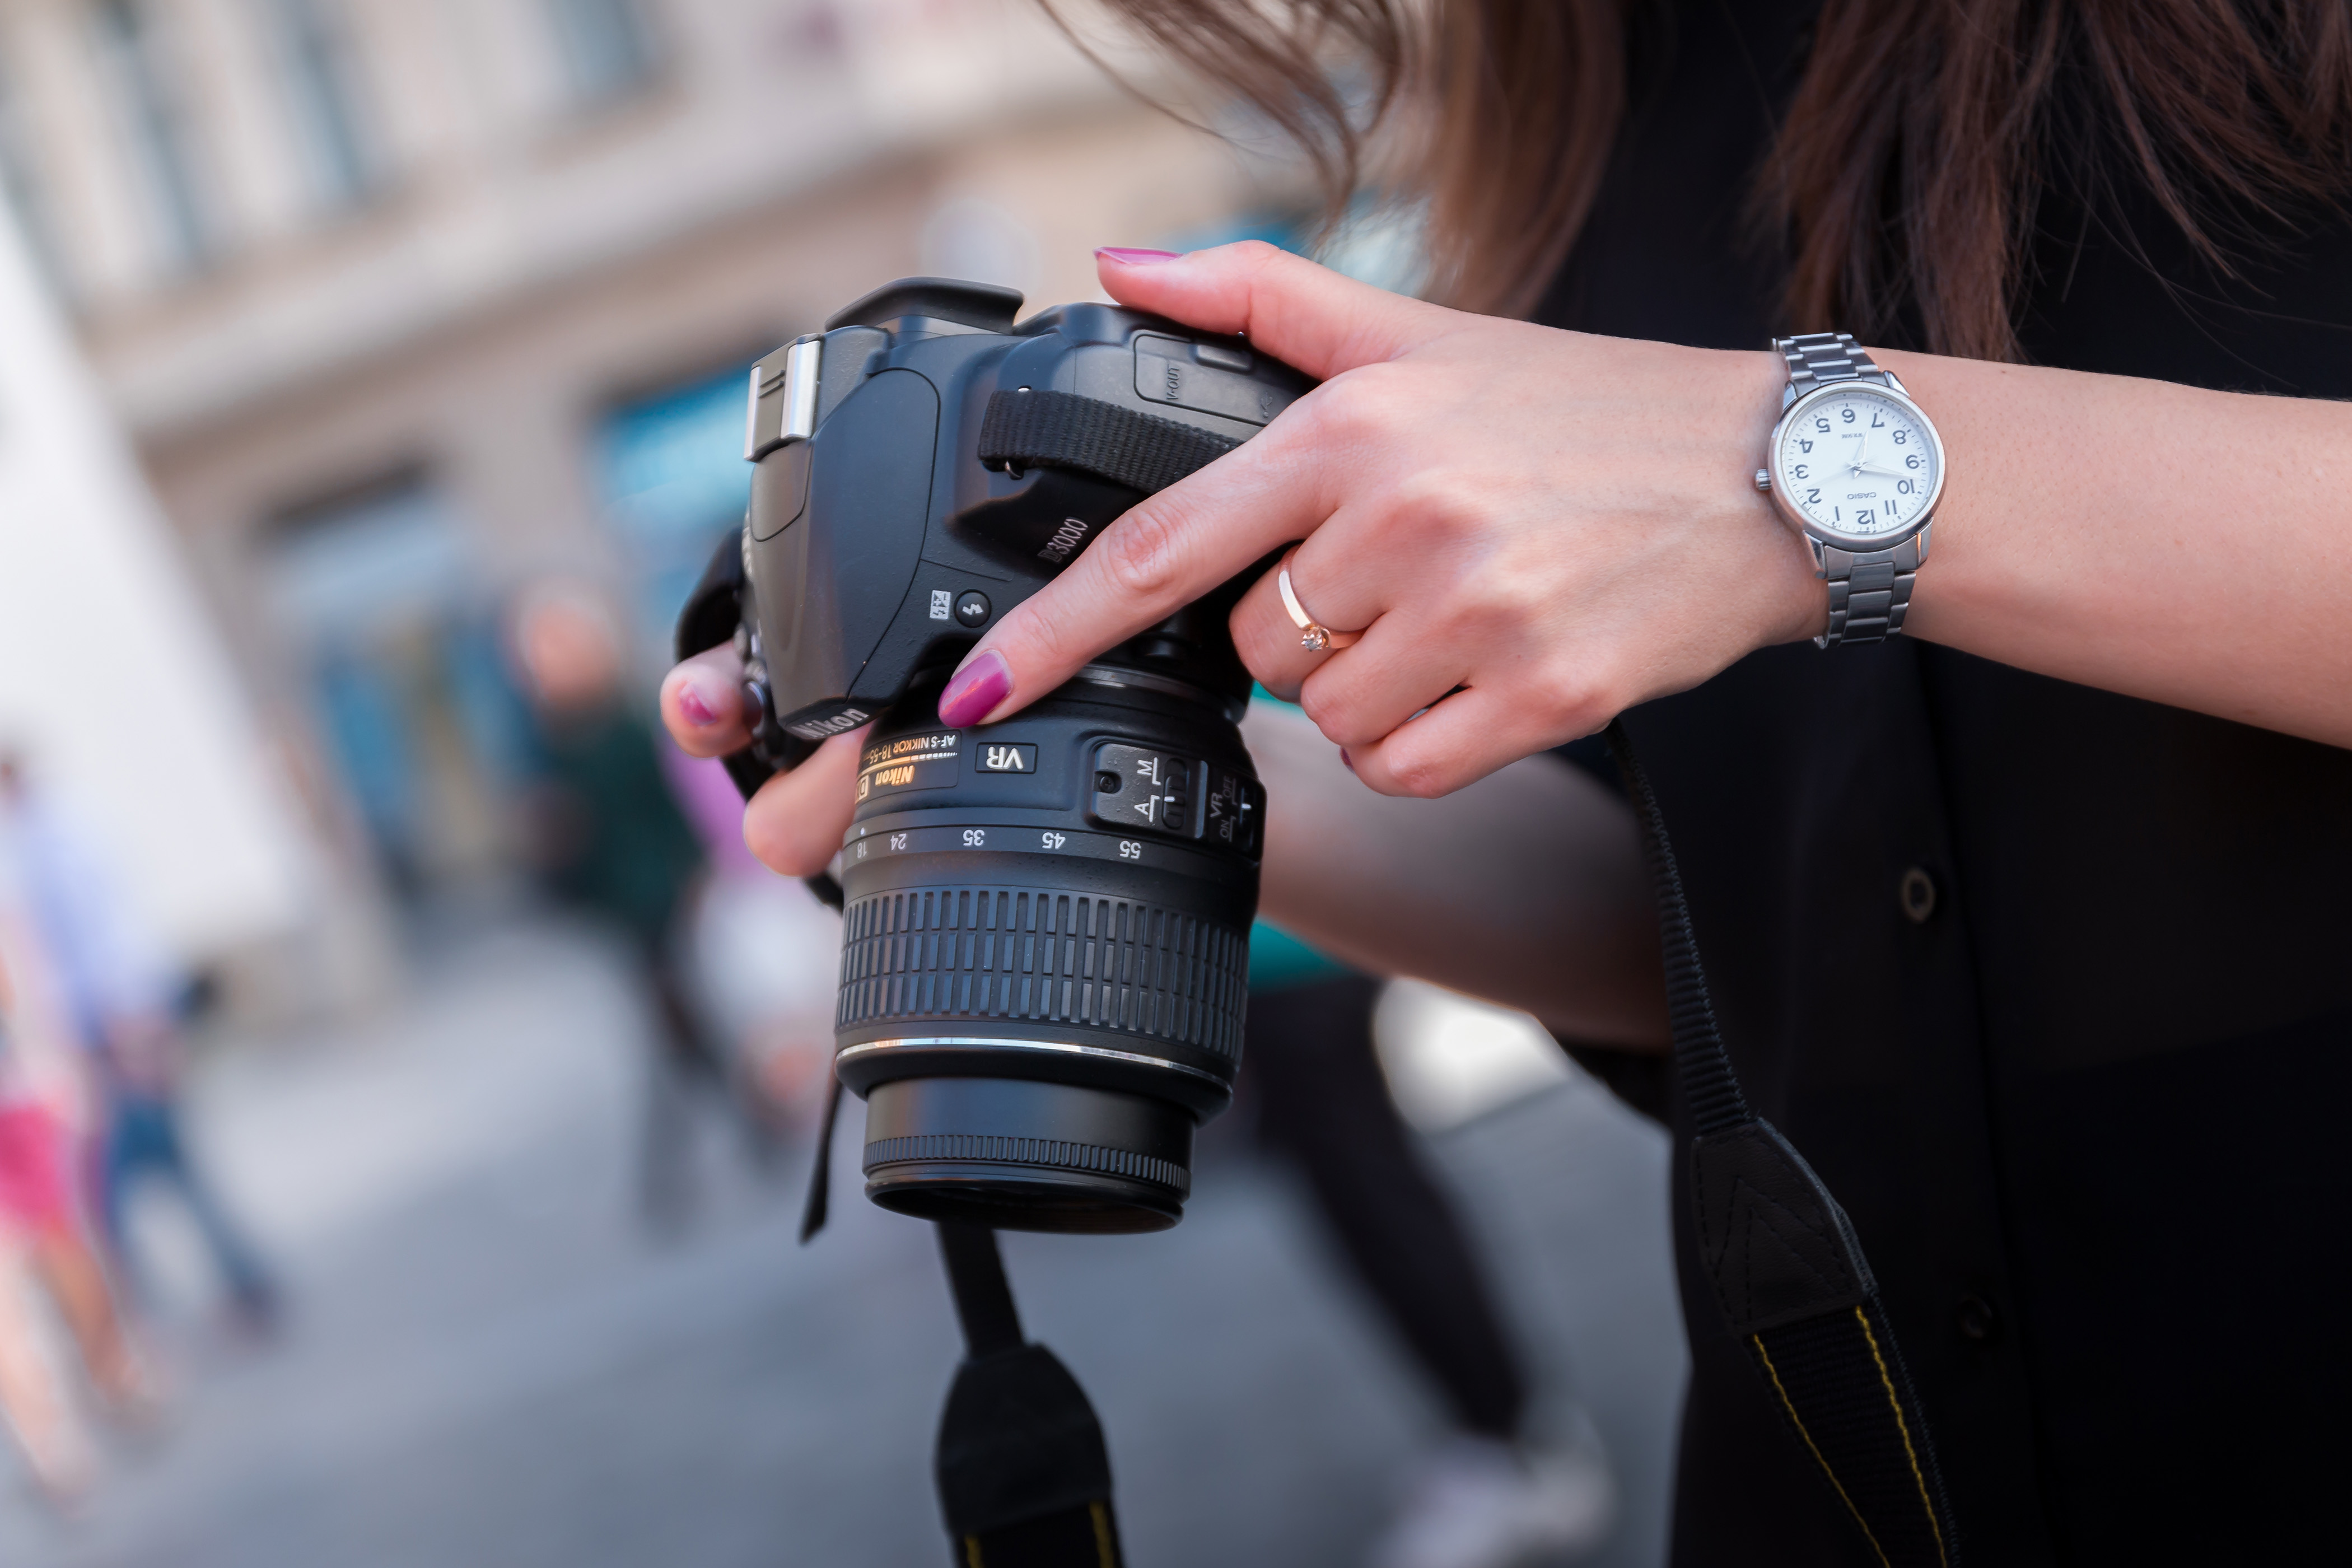
watch, hand, blur, girl, woman, technology, street, camera, photography, ring, city, dslr, model, lens, fashion, blue, business, close up, nail polish, focus, photograph, adult, single lens reflex camera